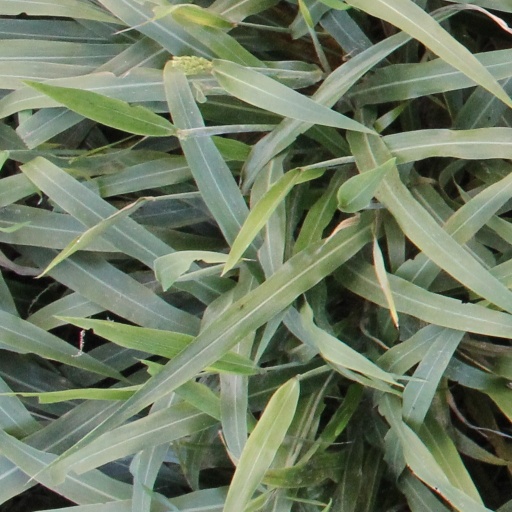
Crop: sorghum